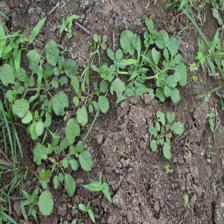
Label: BroadLeafWeed